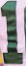
Number: 1